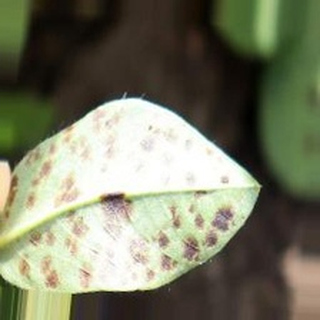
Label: groundnut_rust